Shibuya

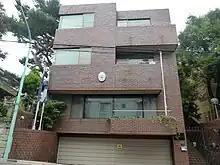
Embassy of Croatia in Hiroo, Shibuya

The operates public elementary and junior high schools, while Tokyo Metropolitan Government Board of Education operates public senior high schools.